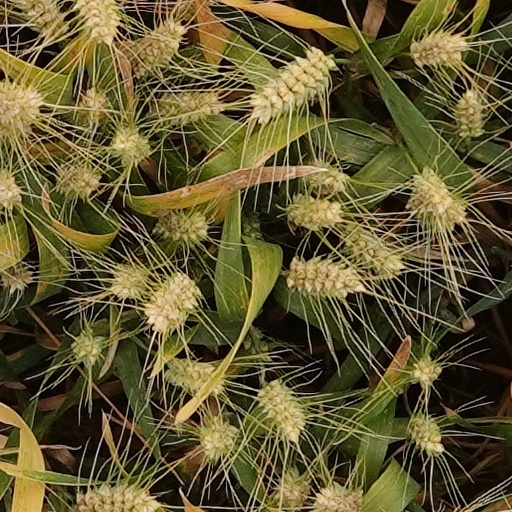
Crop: wheat